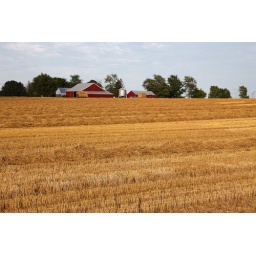
baling straw in wheat field with red barn